XETEC-AM

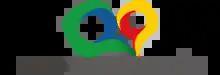
Previous logo

In November 2017, the IFT awarded a separate FM public concession to the Sistema Chiapaneco de Radio, Televisión y Cinematografía for XHTECP-FM 95.1, a class A FM station. This was never built, with the state government surrendering it on May 25, 2021, citing budget reallocation due to COVID-19.